Bloomington GO Station

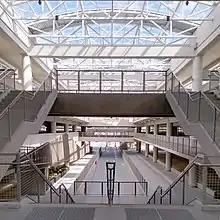
The parking garage includes a large open atrium

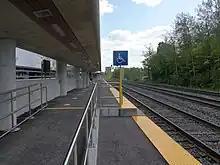
Station platform

The station is located on the south side of Bloomington Road (York Regional Road 40) on the east side of the Canadian National Railway line and west of Highway 404. It consists of a single platform, building, bus loop, kiss and ride, and 998 parking spaces, 760 of which are in a 3-level parking garage. Land is reserved for a future carpool parking lot managed by the Ministry of Transportation of Ontario.